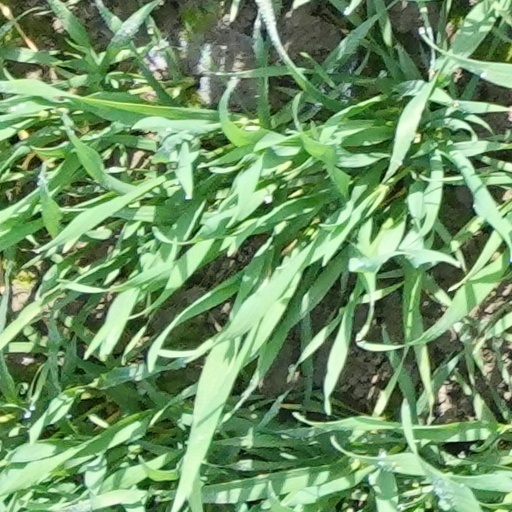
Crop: wheat